Small nucleolar RNA SNORA52

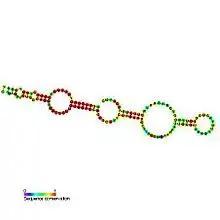
Predicted secondary structure and sequence conservation of SNORA52

In molecular biology, Small nucleolar RNA SNORA52 (also known as ACA52) is a non-coding RNA (ncRNA) molecule which functions in the biogenesis (modification) of other small nuclear RNAs (snRNAs). This type of modifying RNA is located in the nucleolus of the eukaryotic cell which is a major site of snRNA biogenesis. It is known as a small nucleolar RNA (snoRNA) and also often referred to as a 'guide RNA'.